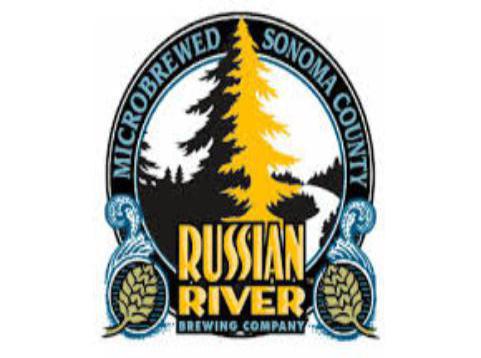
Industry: Food